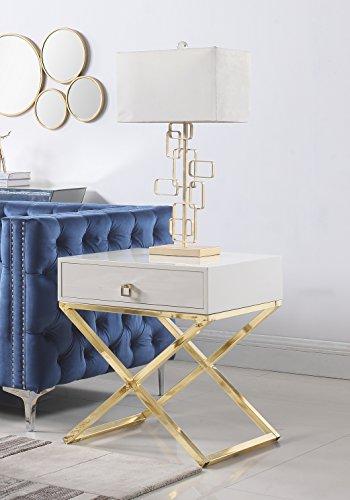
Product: Iconic Home Ithaca Nightstand Side Table with Self Closing Drawer Lacquer X Base Brass Finished Stainless Steel, Modern Contemporary, Beige
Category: Home & Kitchen | Furniture | Kids' Furniture | Chairs & Seats | Benches
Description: LET’S TABLE THAT – Timeless style abounds on the Ithaca Nightstand Side Table – From the clean lines to the highest gloss lacquer finish to a high polish, brass-finish, stainless steel base and hardware, no detail is overlooked on this design show stopper – This beautifully designed accent piece is perfect for both living area and bedroom, as this table can work both as a side table and nightstand.
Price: $184.77
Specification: ProductDimensions:18x15x25inches|ItemWeight:30.9pounds|ShippingWeight:41.4pounds(Viewshippingratesandpolicies)|Manufacturer:IconicHome|ASIN:B07658Z7LJ|Itemmodelnumber:FST2797